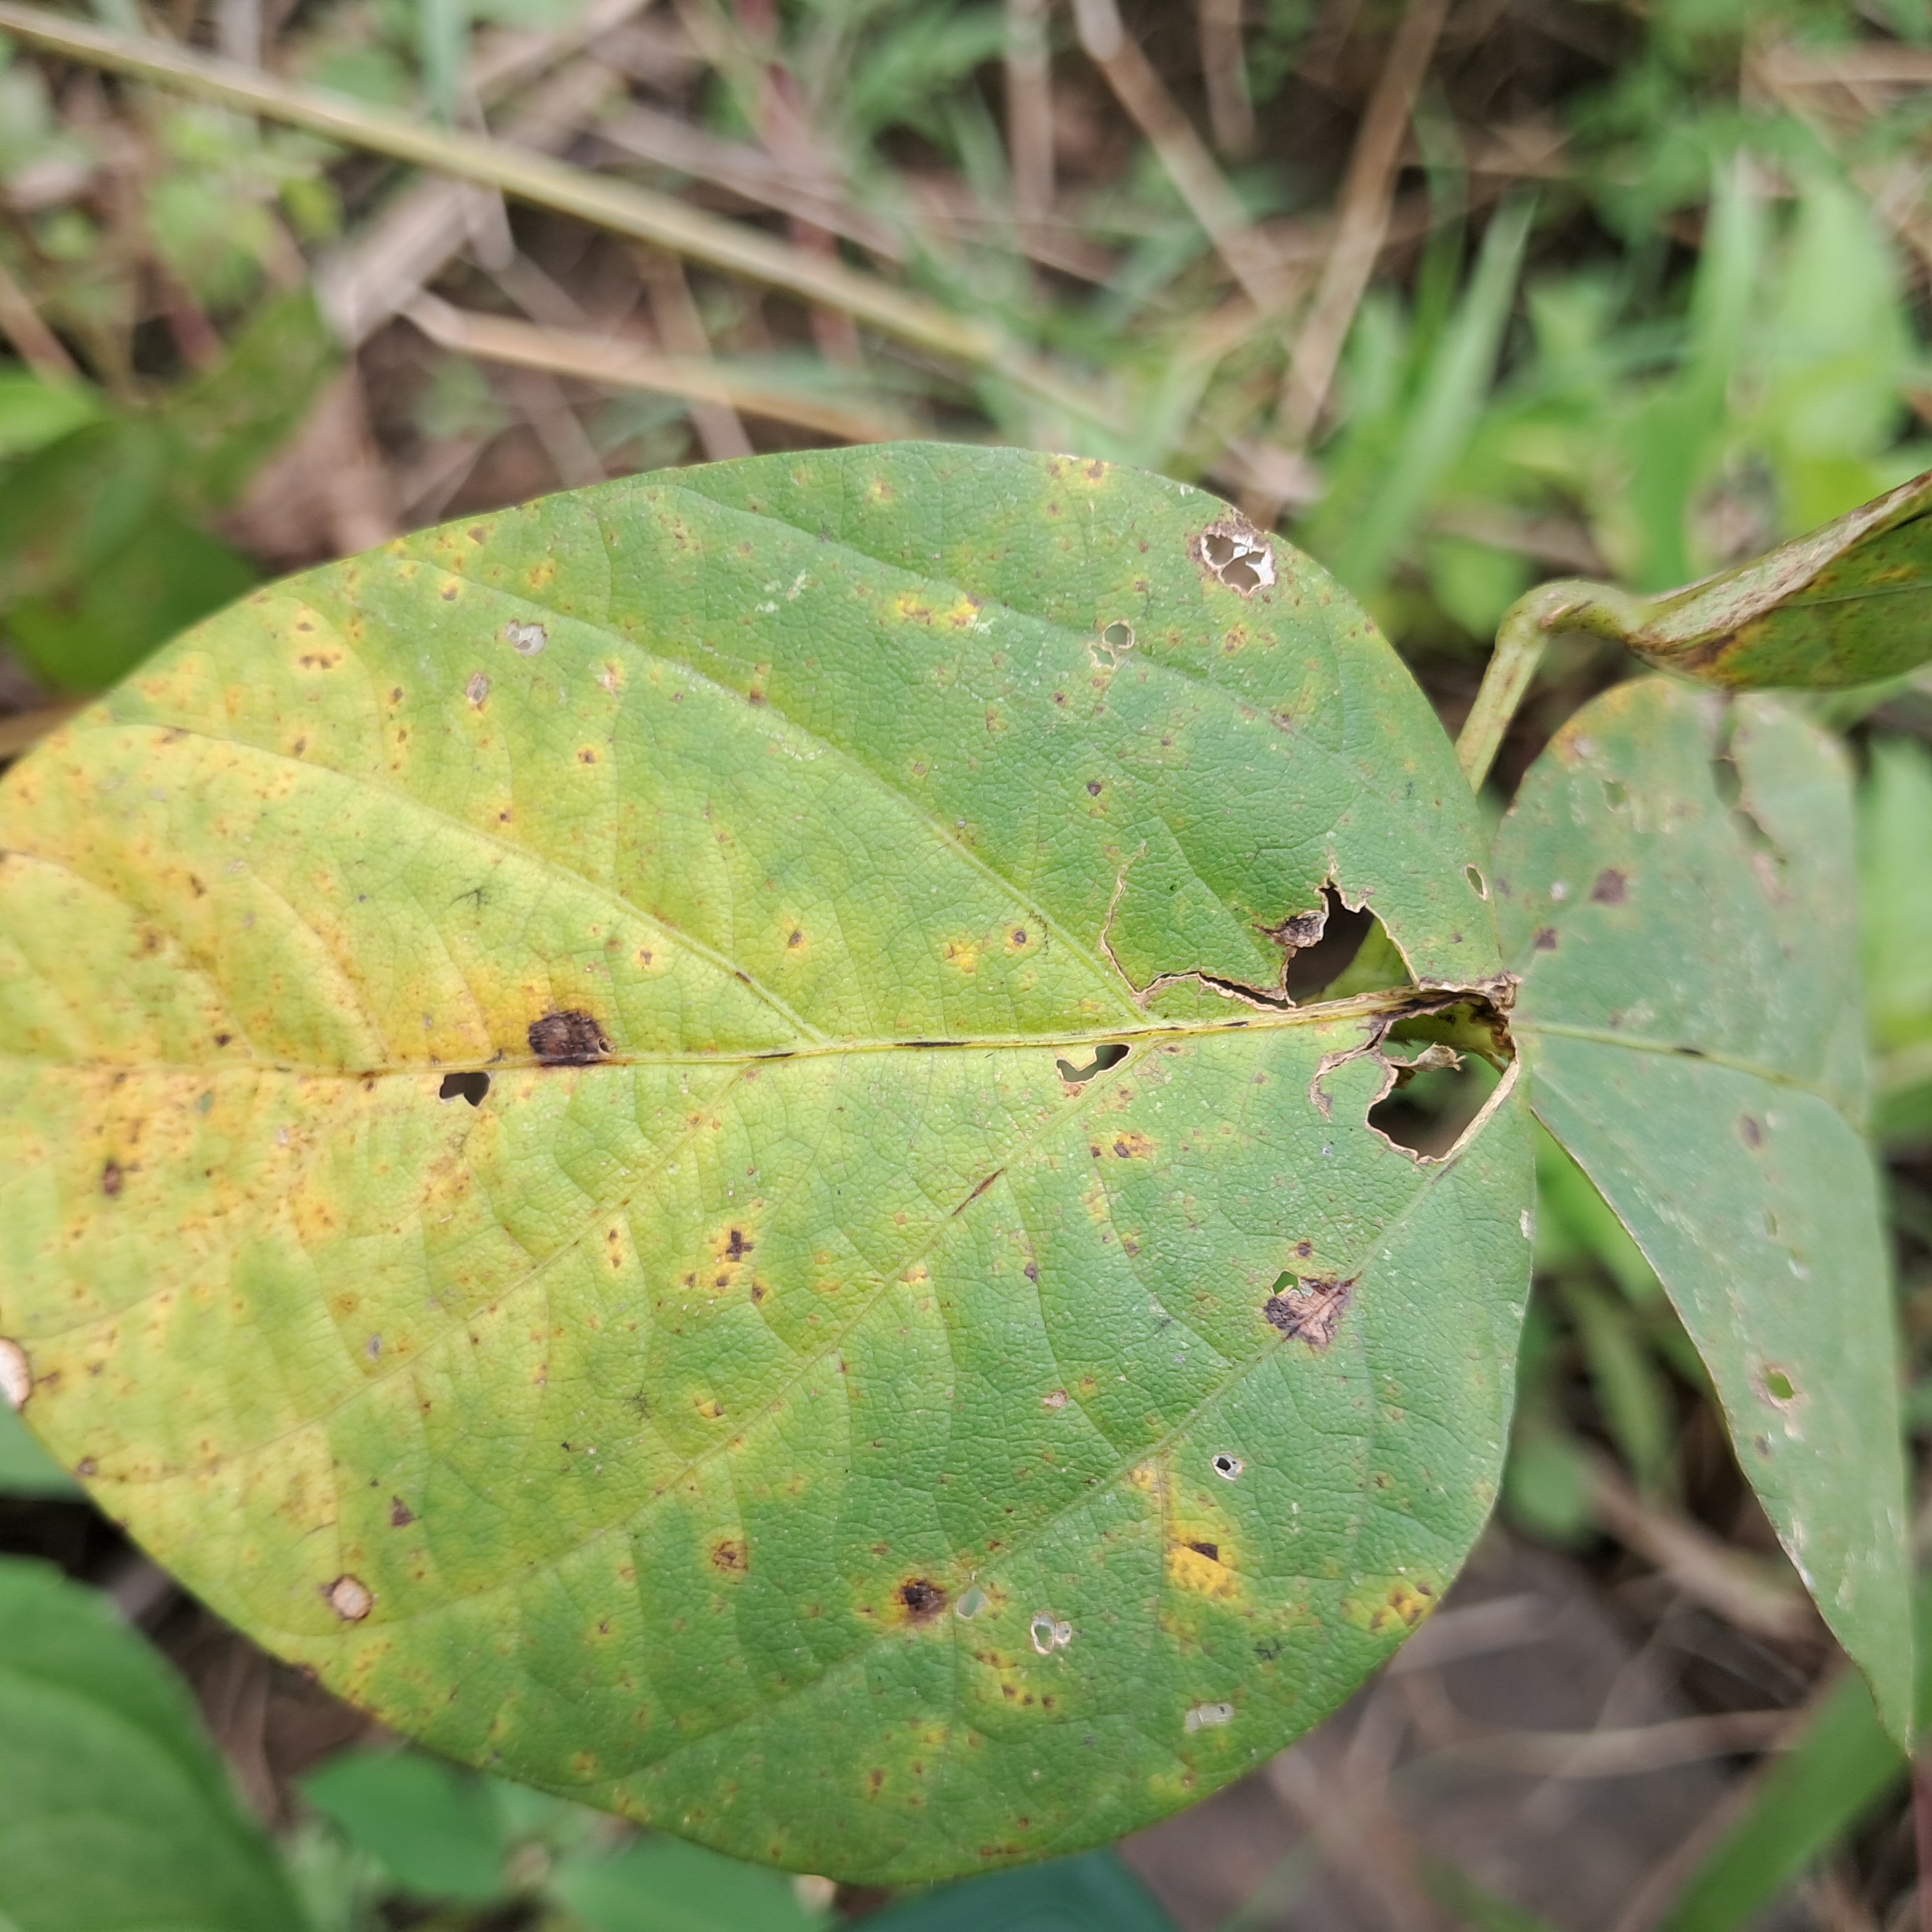
Label: Frog_Leaf_Eye